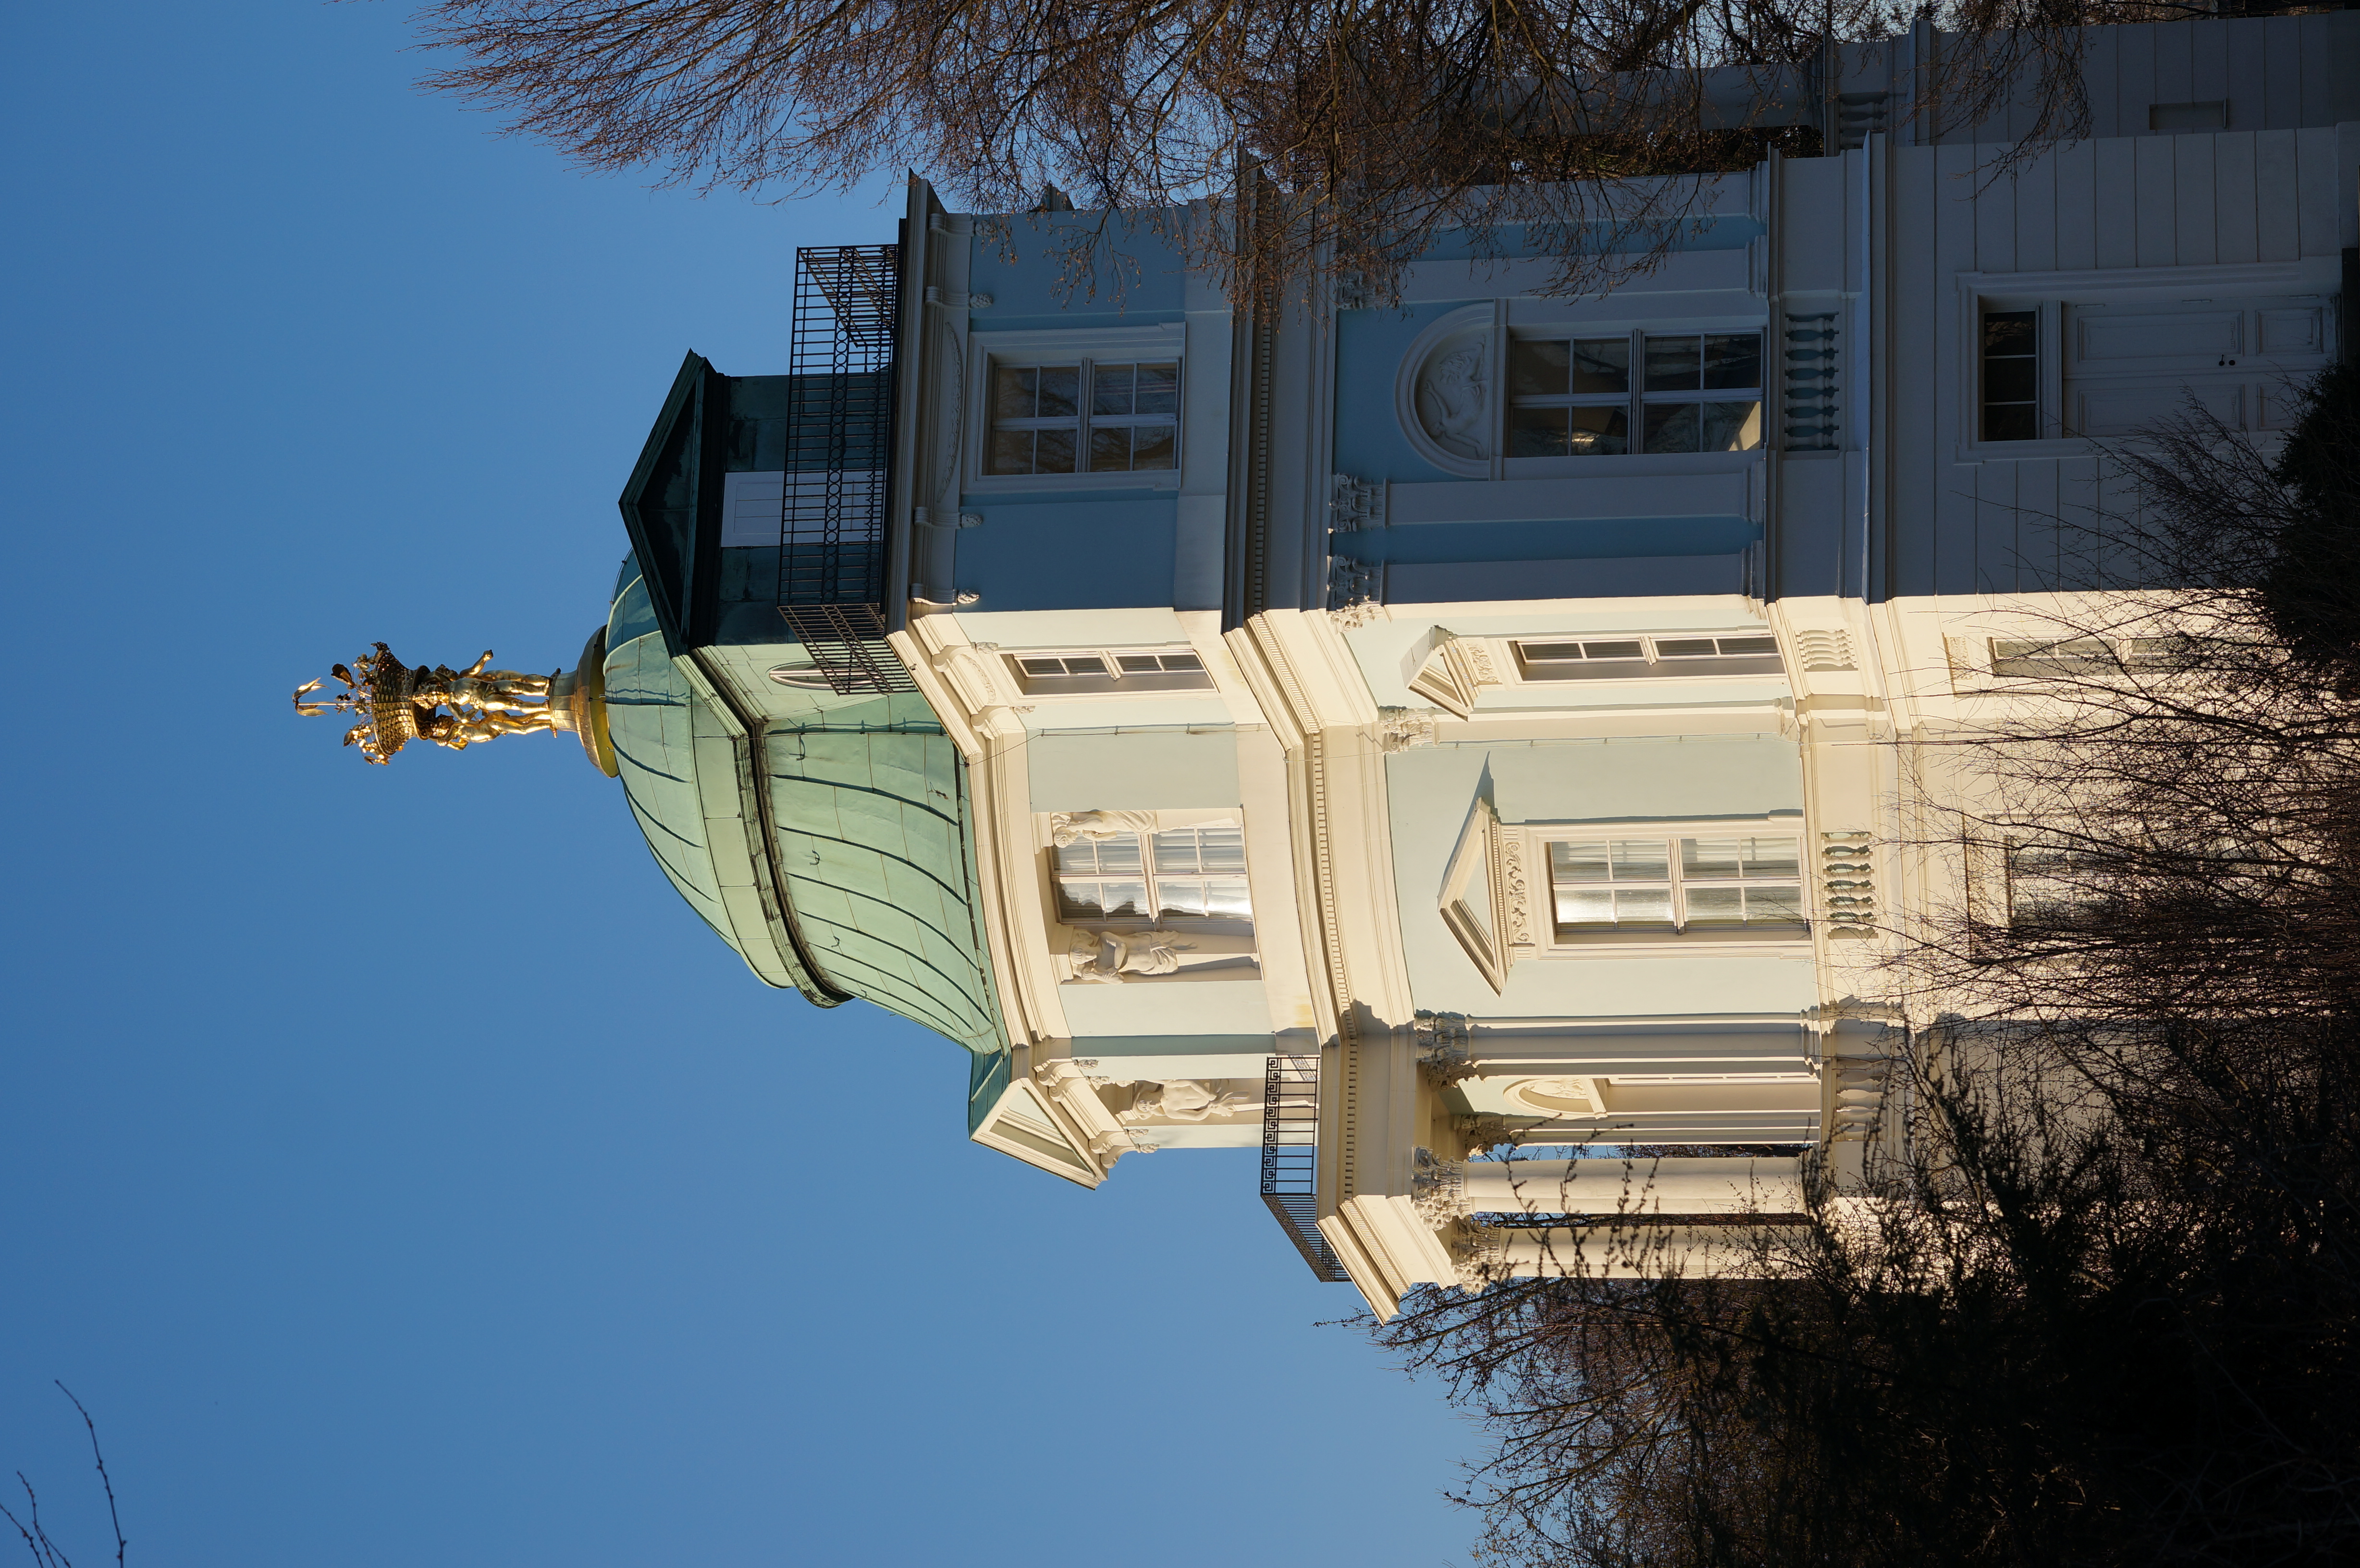
architecture, house, town, building, tower, landmark, facade, church, chapel, place of worship, bell tower, 2015, steeple, germany, deutschland, berlin, sony, sigma, 60mm, nex, nex6, lenstagged, steffenzahn, sigma60mm, sigma60, sigma60mmf28dn, sigma60mmf28, sigma60mmf28dnart, sigma60mm128dn